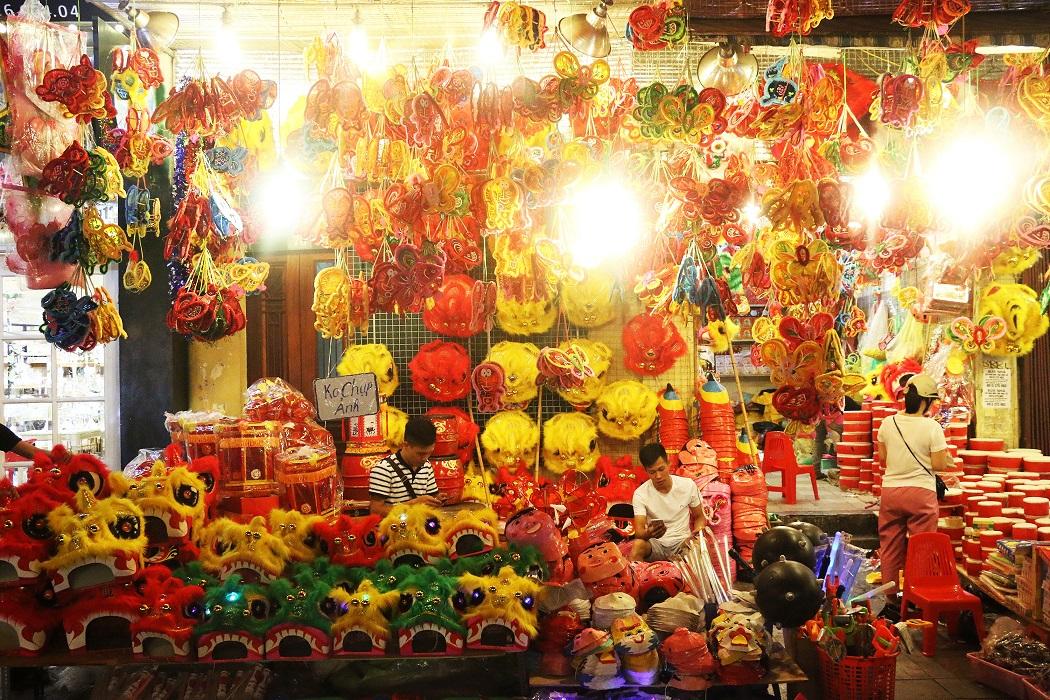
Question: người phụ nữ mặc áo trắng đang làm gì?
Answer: đang lựa chọn dụng cụ múa lân